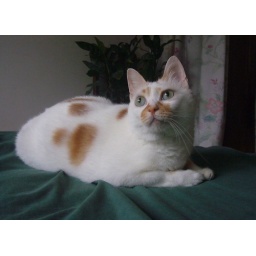
Carney's watching the birds fly over the lake